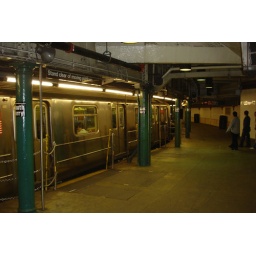
The Subway... the ninja turtles live near 75th street i reckon